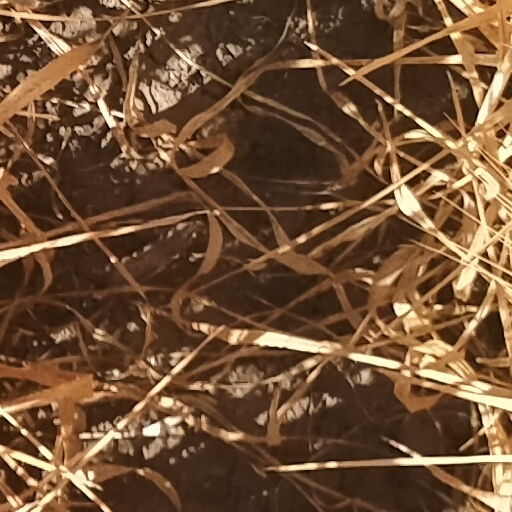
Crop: wheat